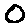
Label: 0